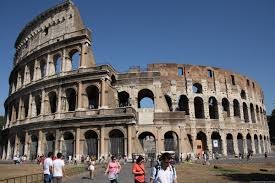
Landmark: Roman Colosseum